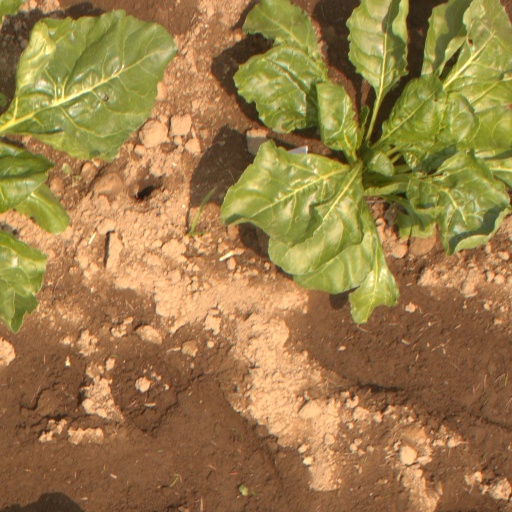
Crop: sugar beet